Alahan Monastery

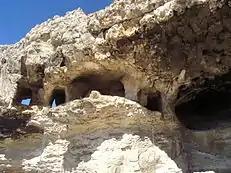
Cave Complex

At the western end of the site there is a large naturally formed cave about 10 m (32.8 ft) high. It used to contain many large rooms arranged on three floors, each just over 2 m high, though now it is almost completely empty. Inside the cave complex there is a church, which is about 7.5 by 7.7 m (24.5 by 25 ft) in size. The cave church is believed to be the first of the monastery's churches to be built.